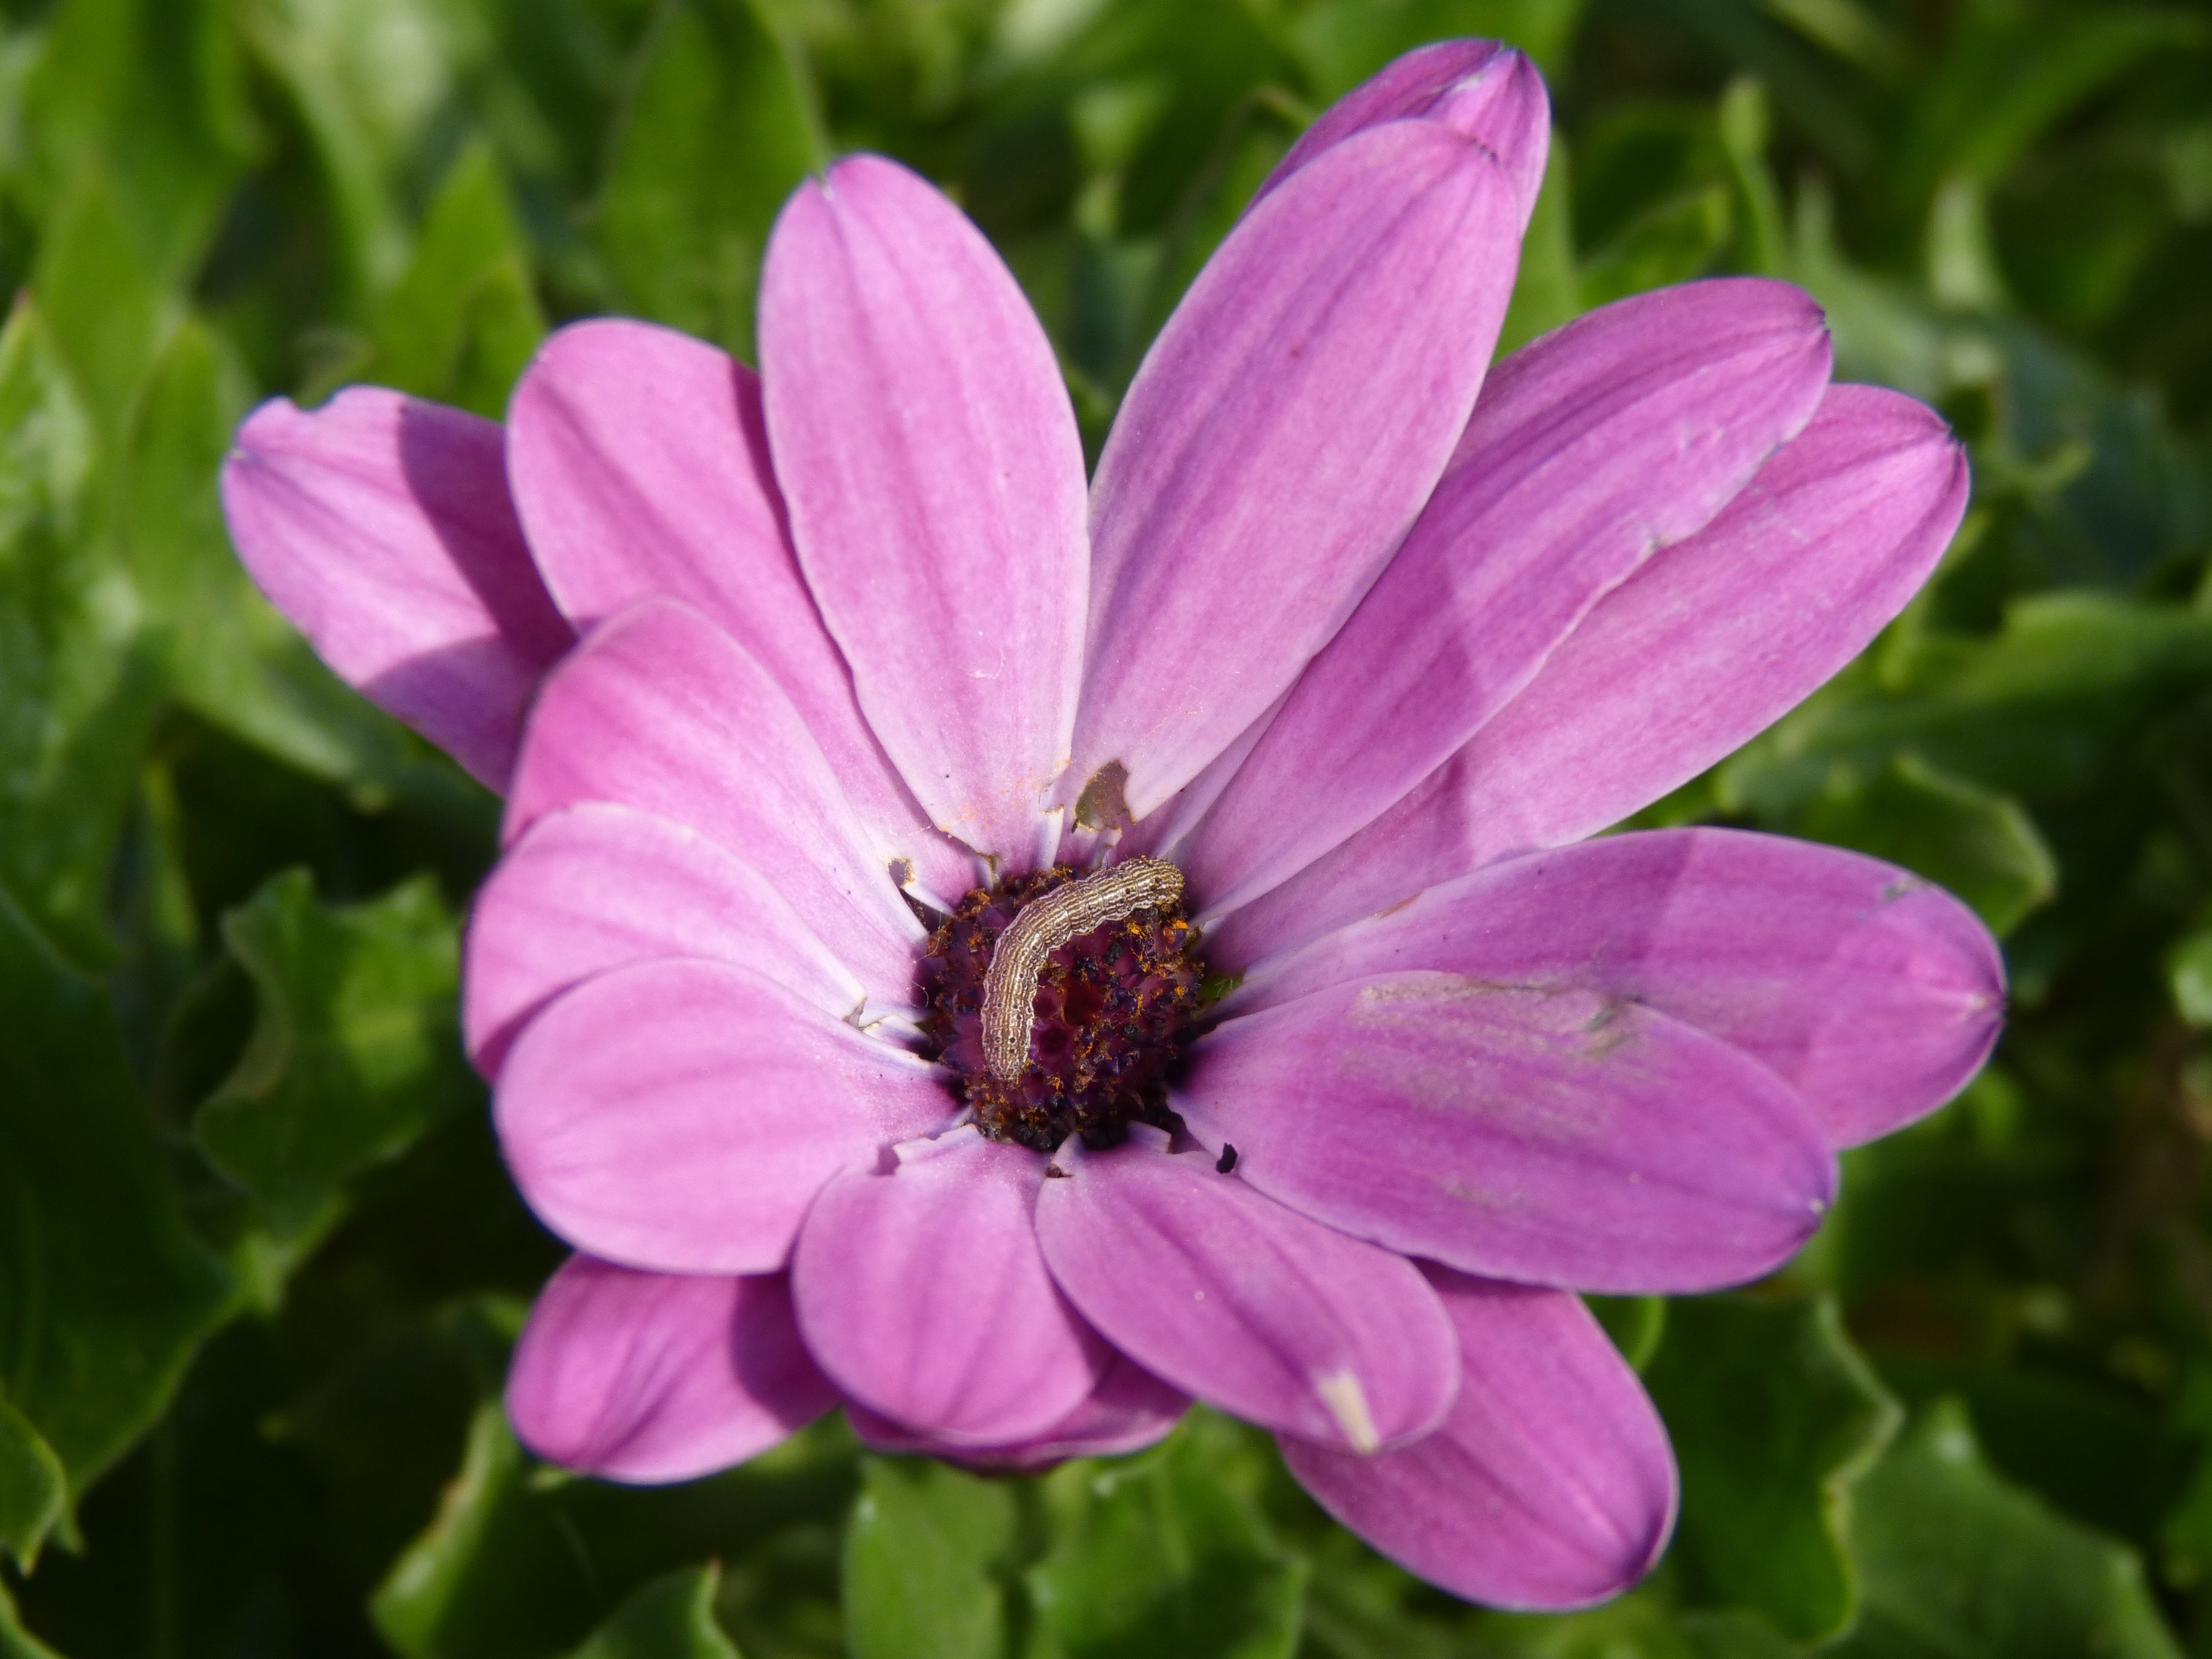
plant, flower, petal, daisy, botany, flora, caterpillar, wildflower, worm, plague, macro photography, flowering plant, daisy family, annual plant, land plant, garden cosmos